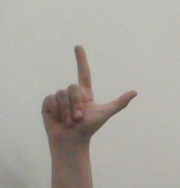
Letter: laam